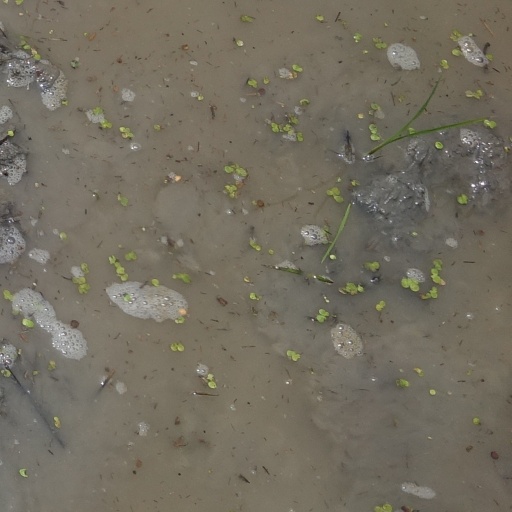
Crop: rice